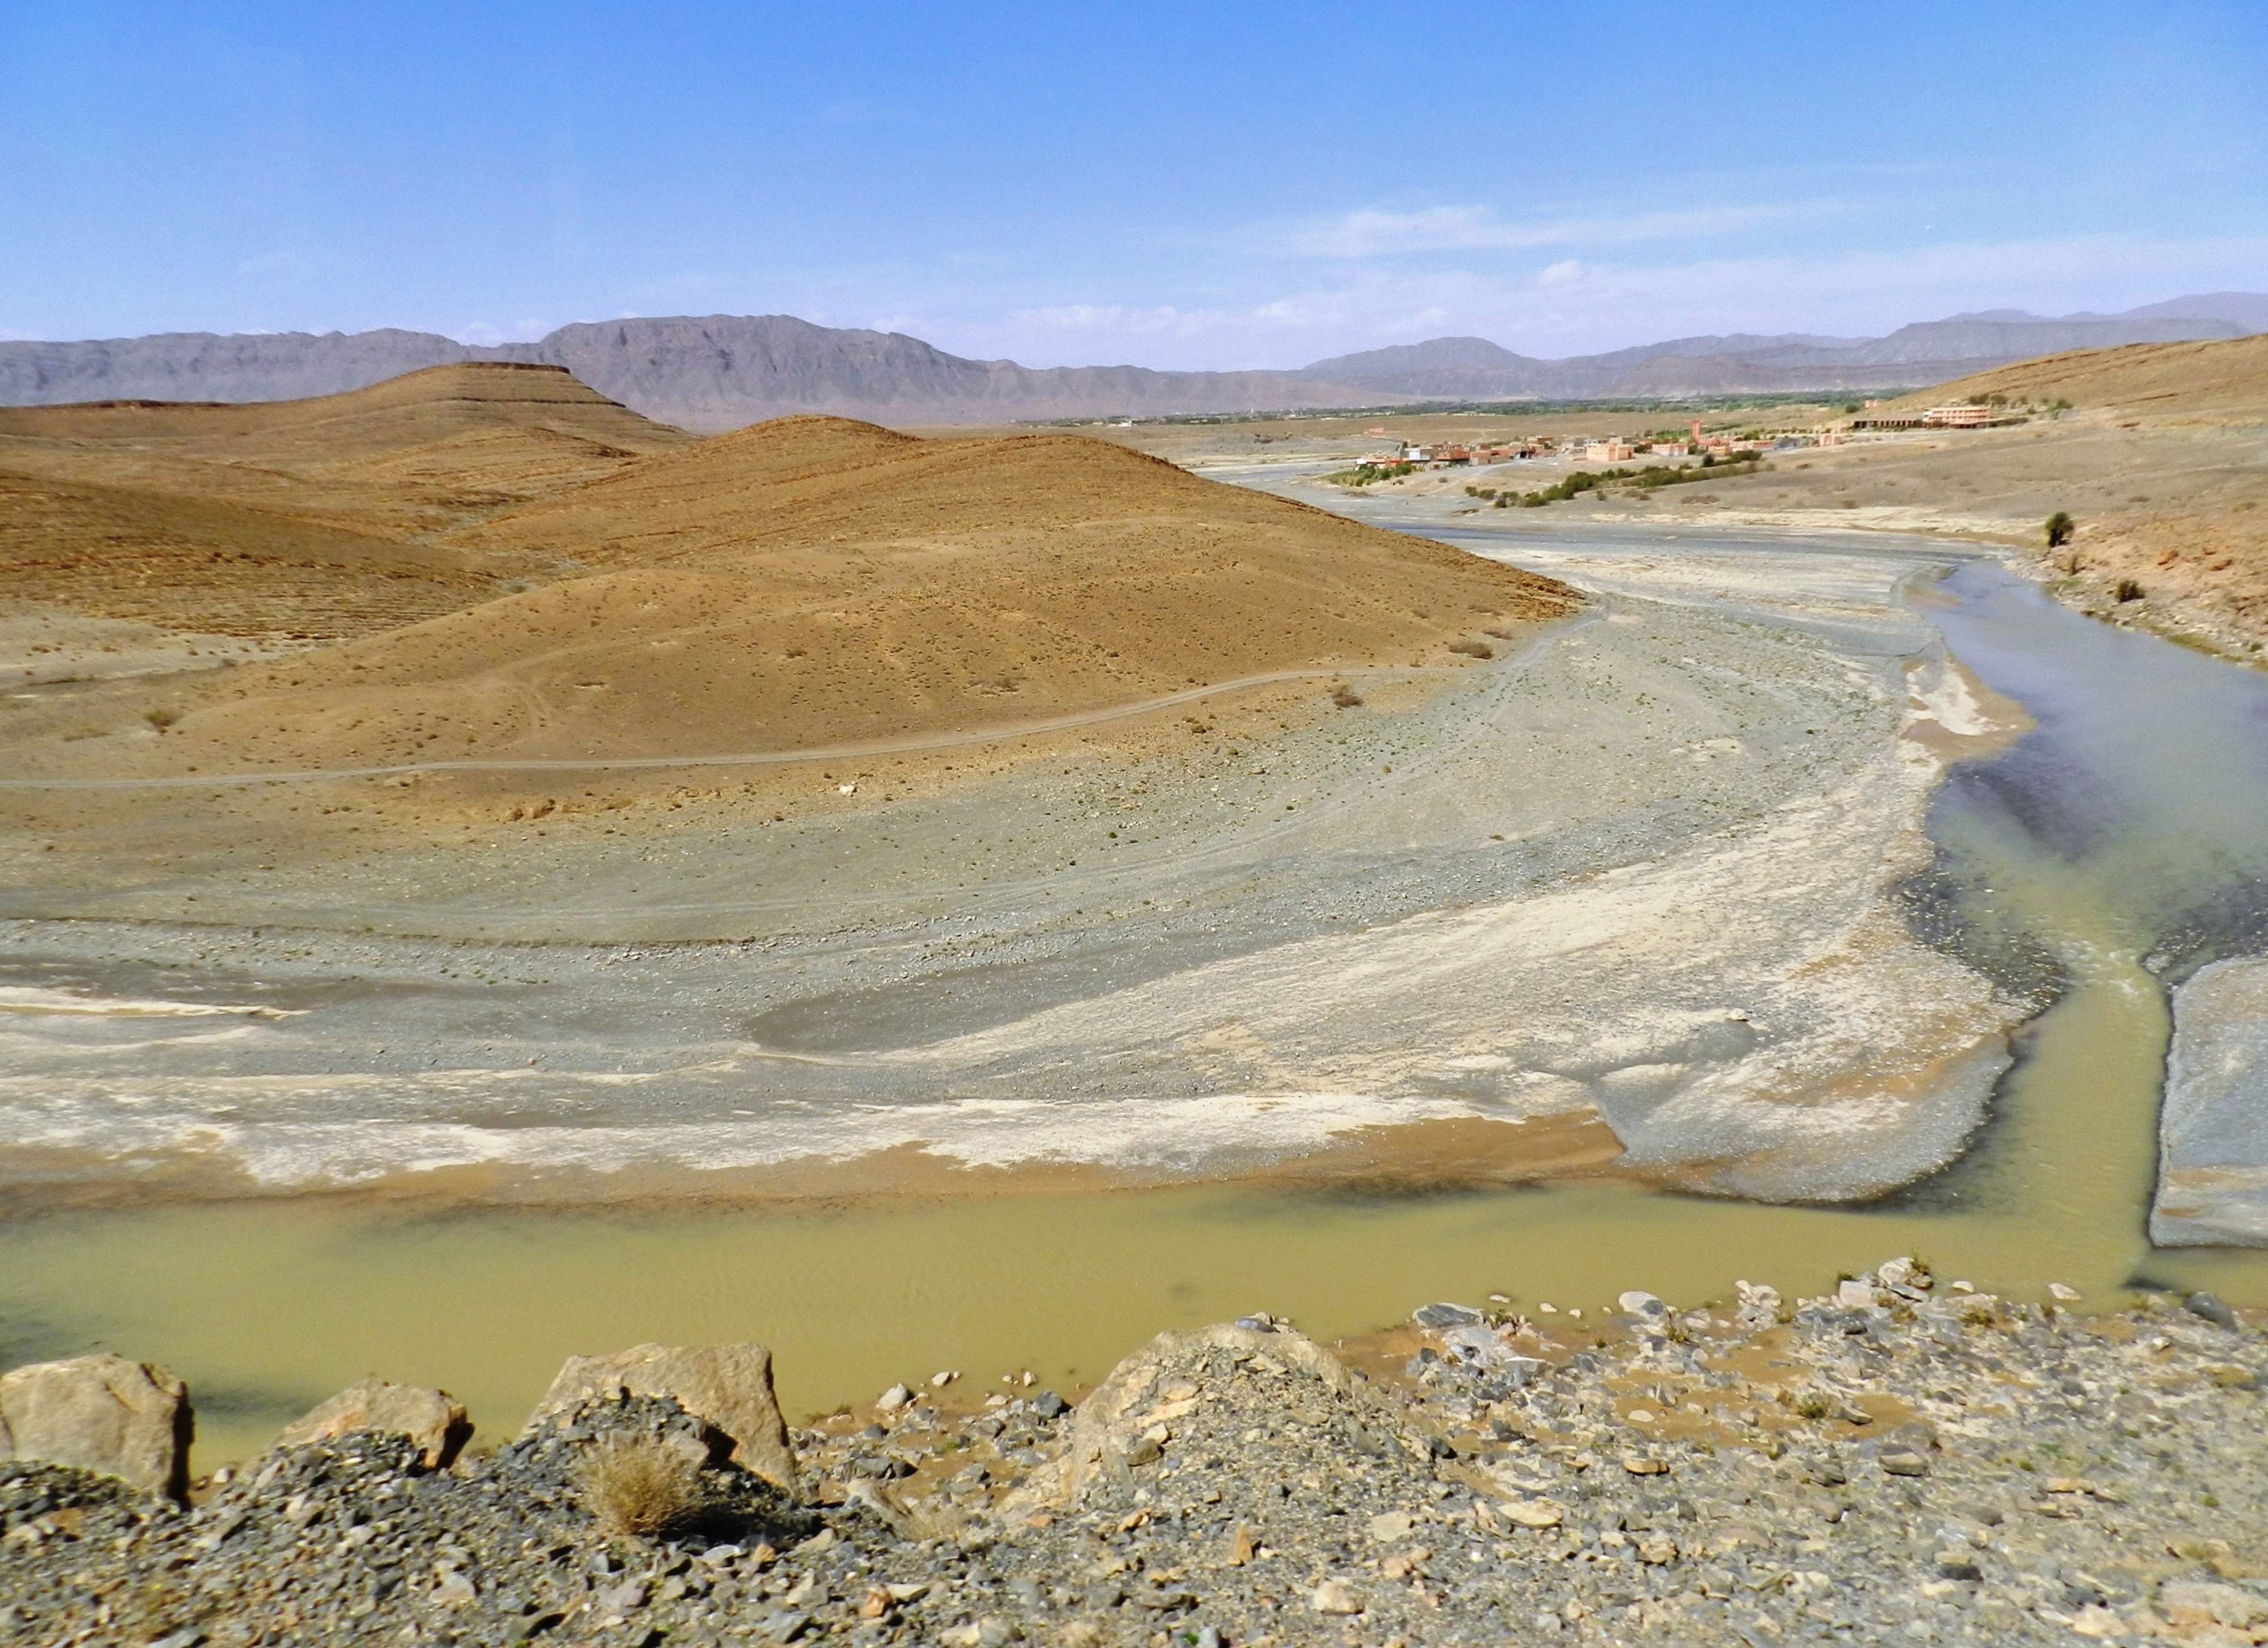
landscape, sea, coast, sand, wilderness, mountain, hill, desert, lake, valley, reservoir, geology, badlands, plateau, morocco, habitat, wadi, steppe, landform, natural environment, geographical feature, aeolian landform